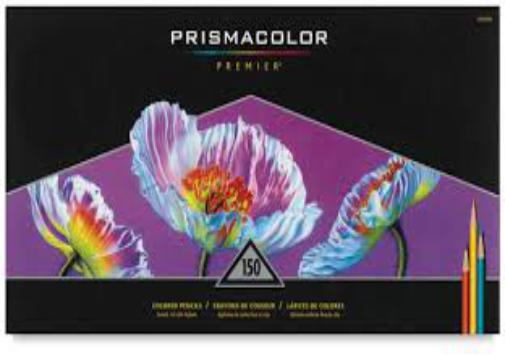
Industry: Necessities